Guidi (family)

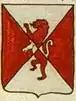
Coat of arms

The House of Guidi was a Tuscan aristocratic family prominent in the region during the Middle Ages. Descended from Tegrimo Guidi, the family practised partible inheritance and in the thirteenth century began to split into separate cadet lineages.